Désiré François Laugée

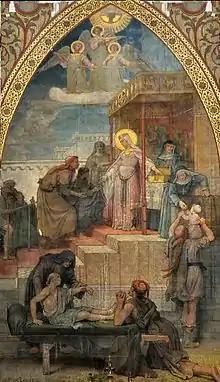
"Sainte-Clotilde secourant les pauvres" Sainte-Clotilde, Paris

As his artistic career evolved, Laugée became increasingly interested in landscapes and peasant genre subjects.